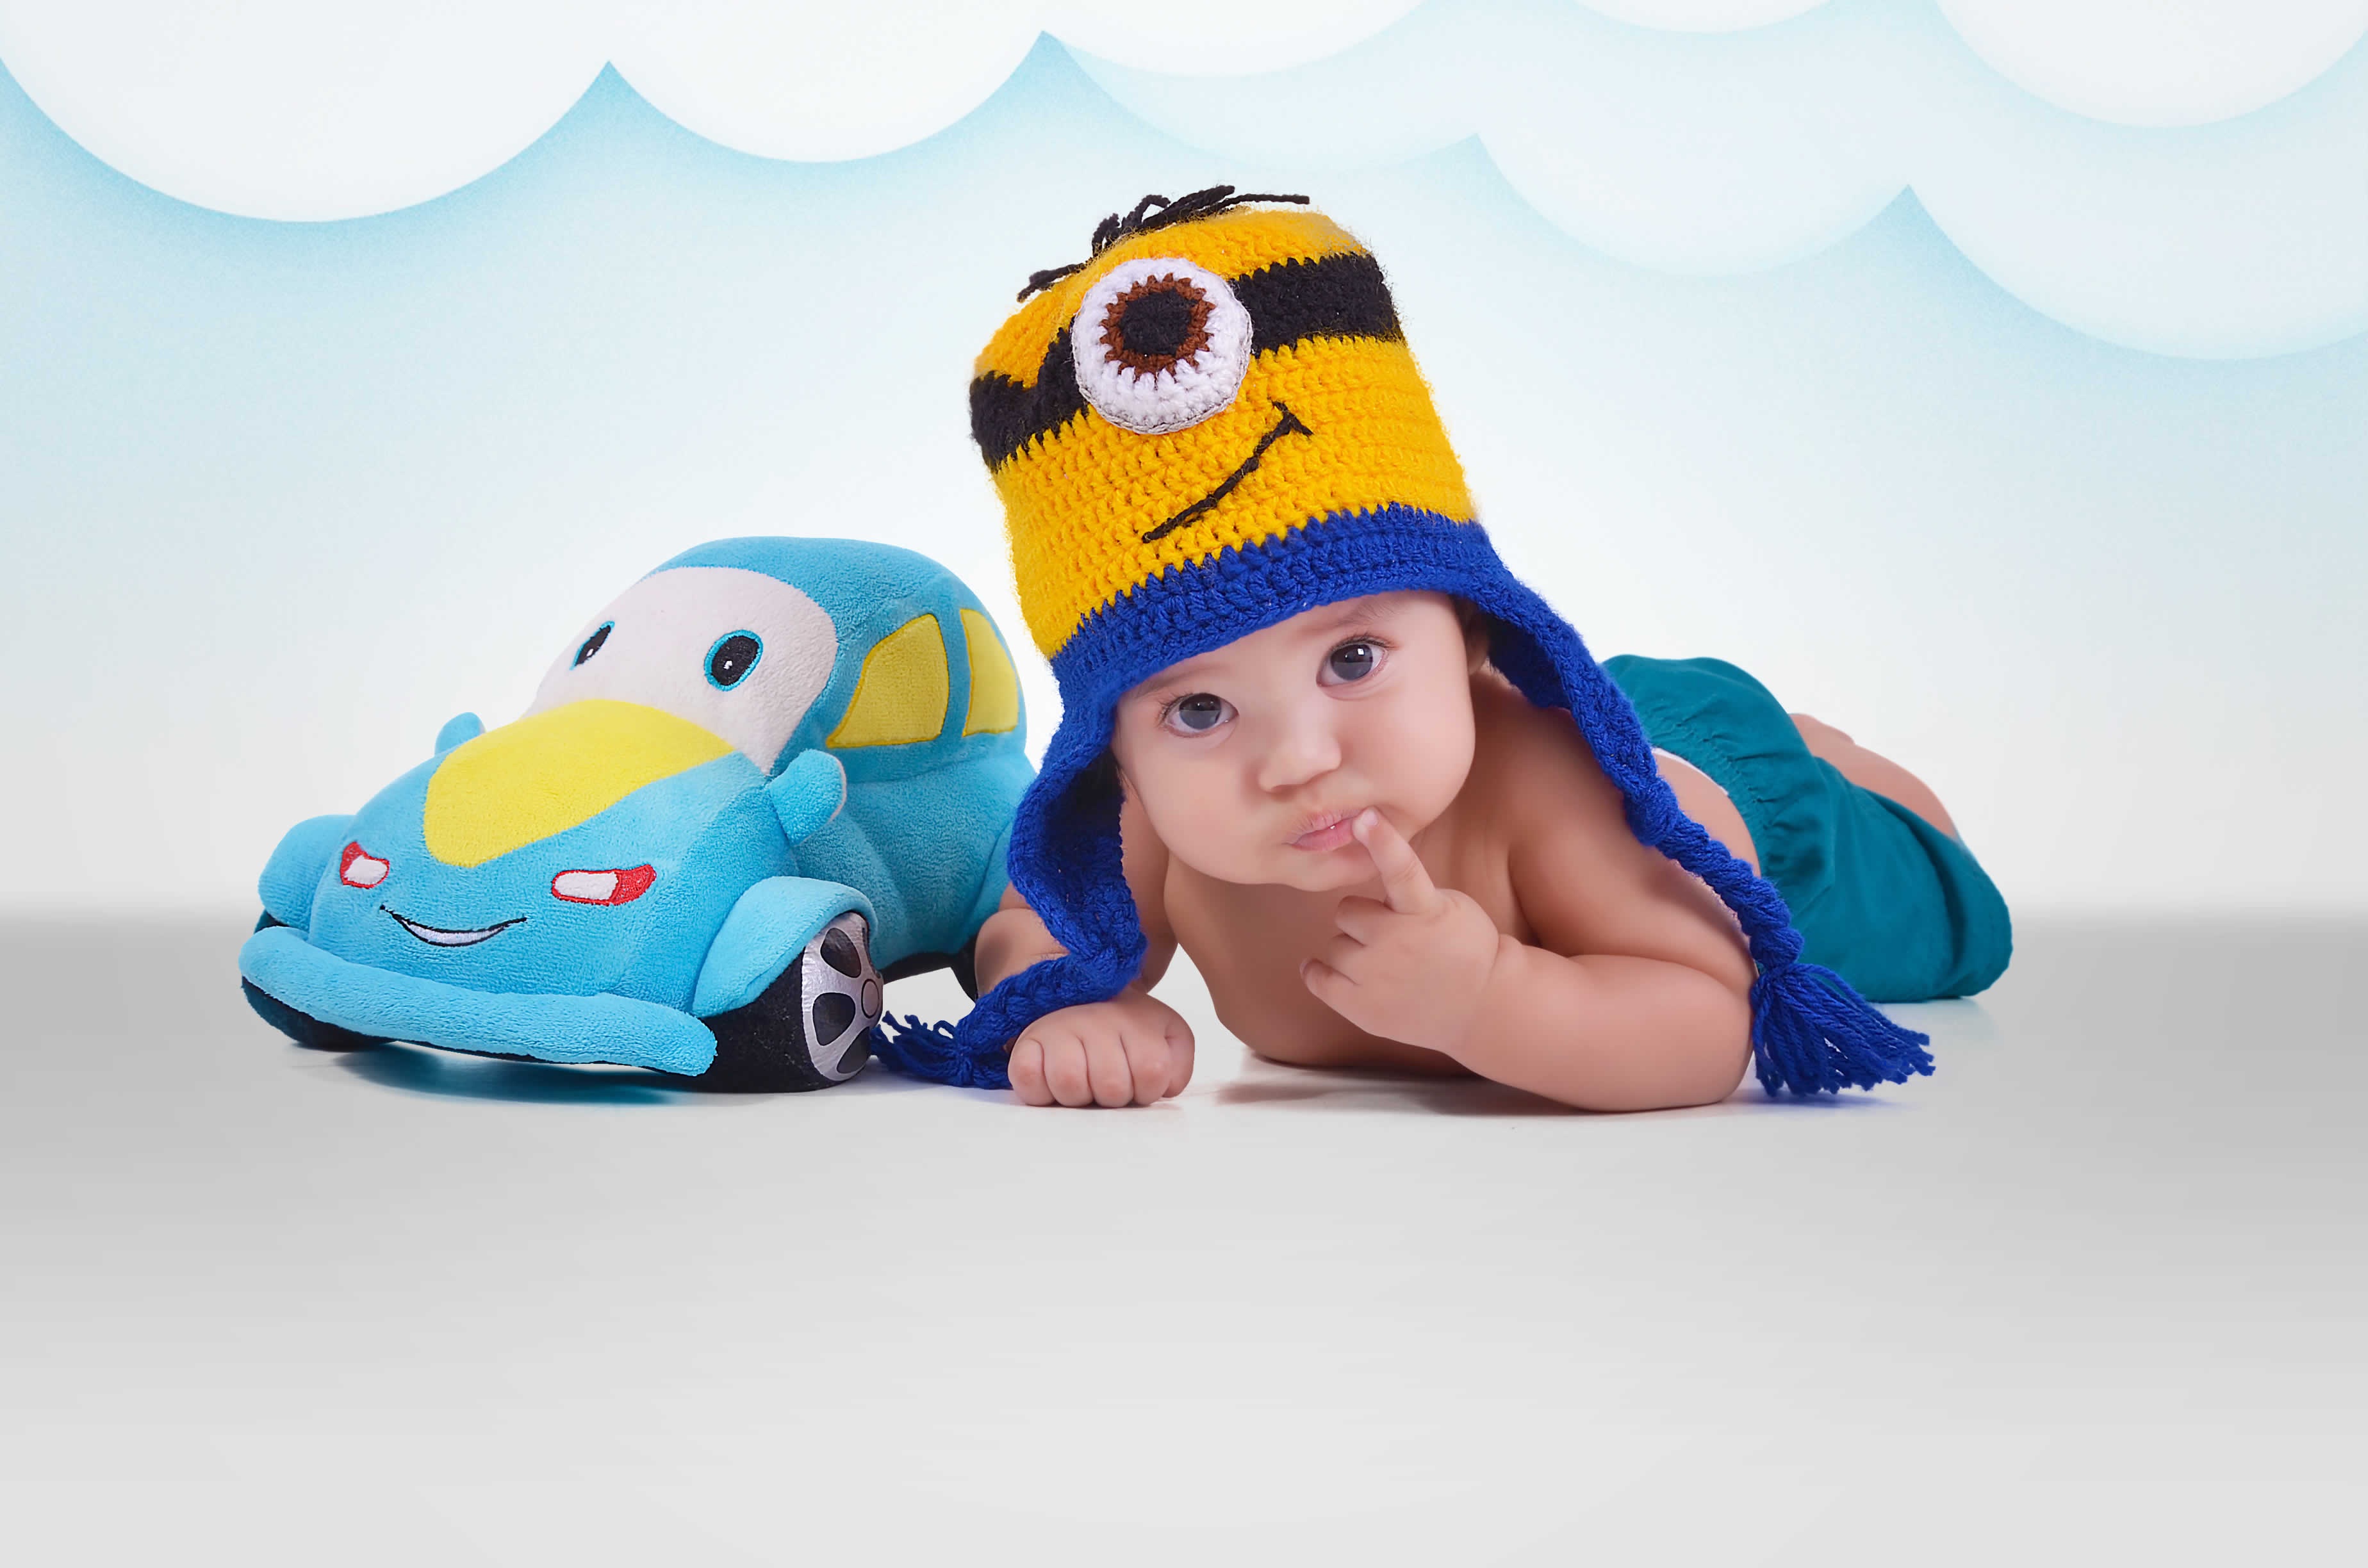
car, play, love, child, blue, playing, toy, baby, life, son, product, infant, toddler, cap, footwear, plush, baby boy, stuffed toy